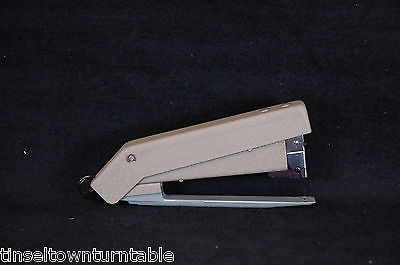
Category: stapler